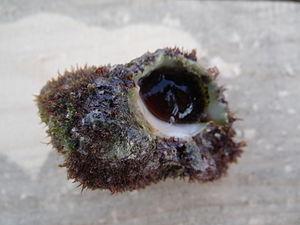
Hexaplex trunculus est une espèce de mollusque de la famille des Muricidae.